Civic Choice

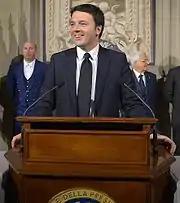
Matteo Renzi, announcing his government's composition

After Matteo Renzi's election as secretary of the Democratic Party (PD) in December, SC started to approach the centre-left, while ruling out any alliance with the centre-right, once again led by Silvio Berlusconi's Forza Italia (FI). SC had long expressed a certain affinity for Renzi, and, in early February 2014, Stefania Giannini finally declared that she saw "its party more as the right-wing of a reformed and reforming left than the left-wing of a right that still has in Berlusconi its standard-bearer".